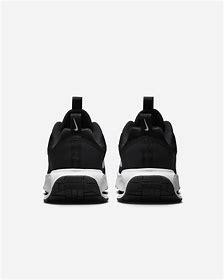
Brand: Nike
Model: Air Max Intrlk Lite